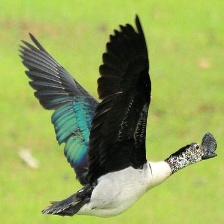
Species: KNOB BILLED DUCK
Scientific name: SARKIDIORNIS MELANOTOS
ImageNet parent category: drake